Auxiliaries

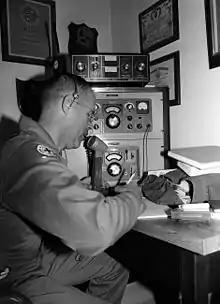
A military auxiliary radio system operator at Marine Corps Logistics Base Albany in Albany, Georgia in 1983

Auxiliaries are support personnel that assist the military or police but are organised differently from regular forces. Auxiliary may be military volunteers undertaking support functions or performing certain duties such as garrison troops, usually on a part-time basis. Unlike a military reserve force, an auxiliary force does not necessarily have the same degree of training or ranking structure as regular soldiers, and it may or may not be integrated into a fighting force. Some auxiliaries, however, are militias composed of former active duty military personnel and have better training and combat experience than their regular counterparts.